Meditation

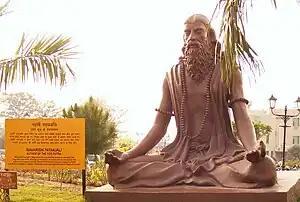
A statue of Patañjali practicing dhyana in the Padma-asana at Patanjali Yogpeeth

There are many schools and styles of meditation within Hinduism. In pre-modern and traditional Hinduism, "Yoga" and "Dhyana" are practised to recognize 'pure awareness', or 'pure consciousness', undisturbed by the workings of the mind, as one's eternal self. In Advaita Vedanta "jivatman", individual self, is recognized as illusory, and in Reality identical with the omnipresent and non-dual Ātman-Brahman. In the dualistic Yoga school and Samkhya, the Self is called Purusha, a pure consciousness undisturbed by Prakriti, 'nature'. Depending on the tradition, the liberative event is named moksha, vimukti or kaivalya.